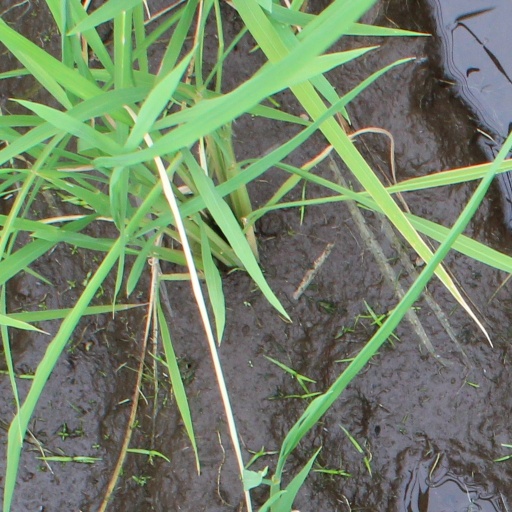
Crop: rice